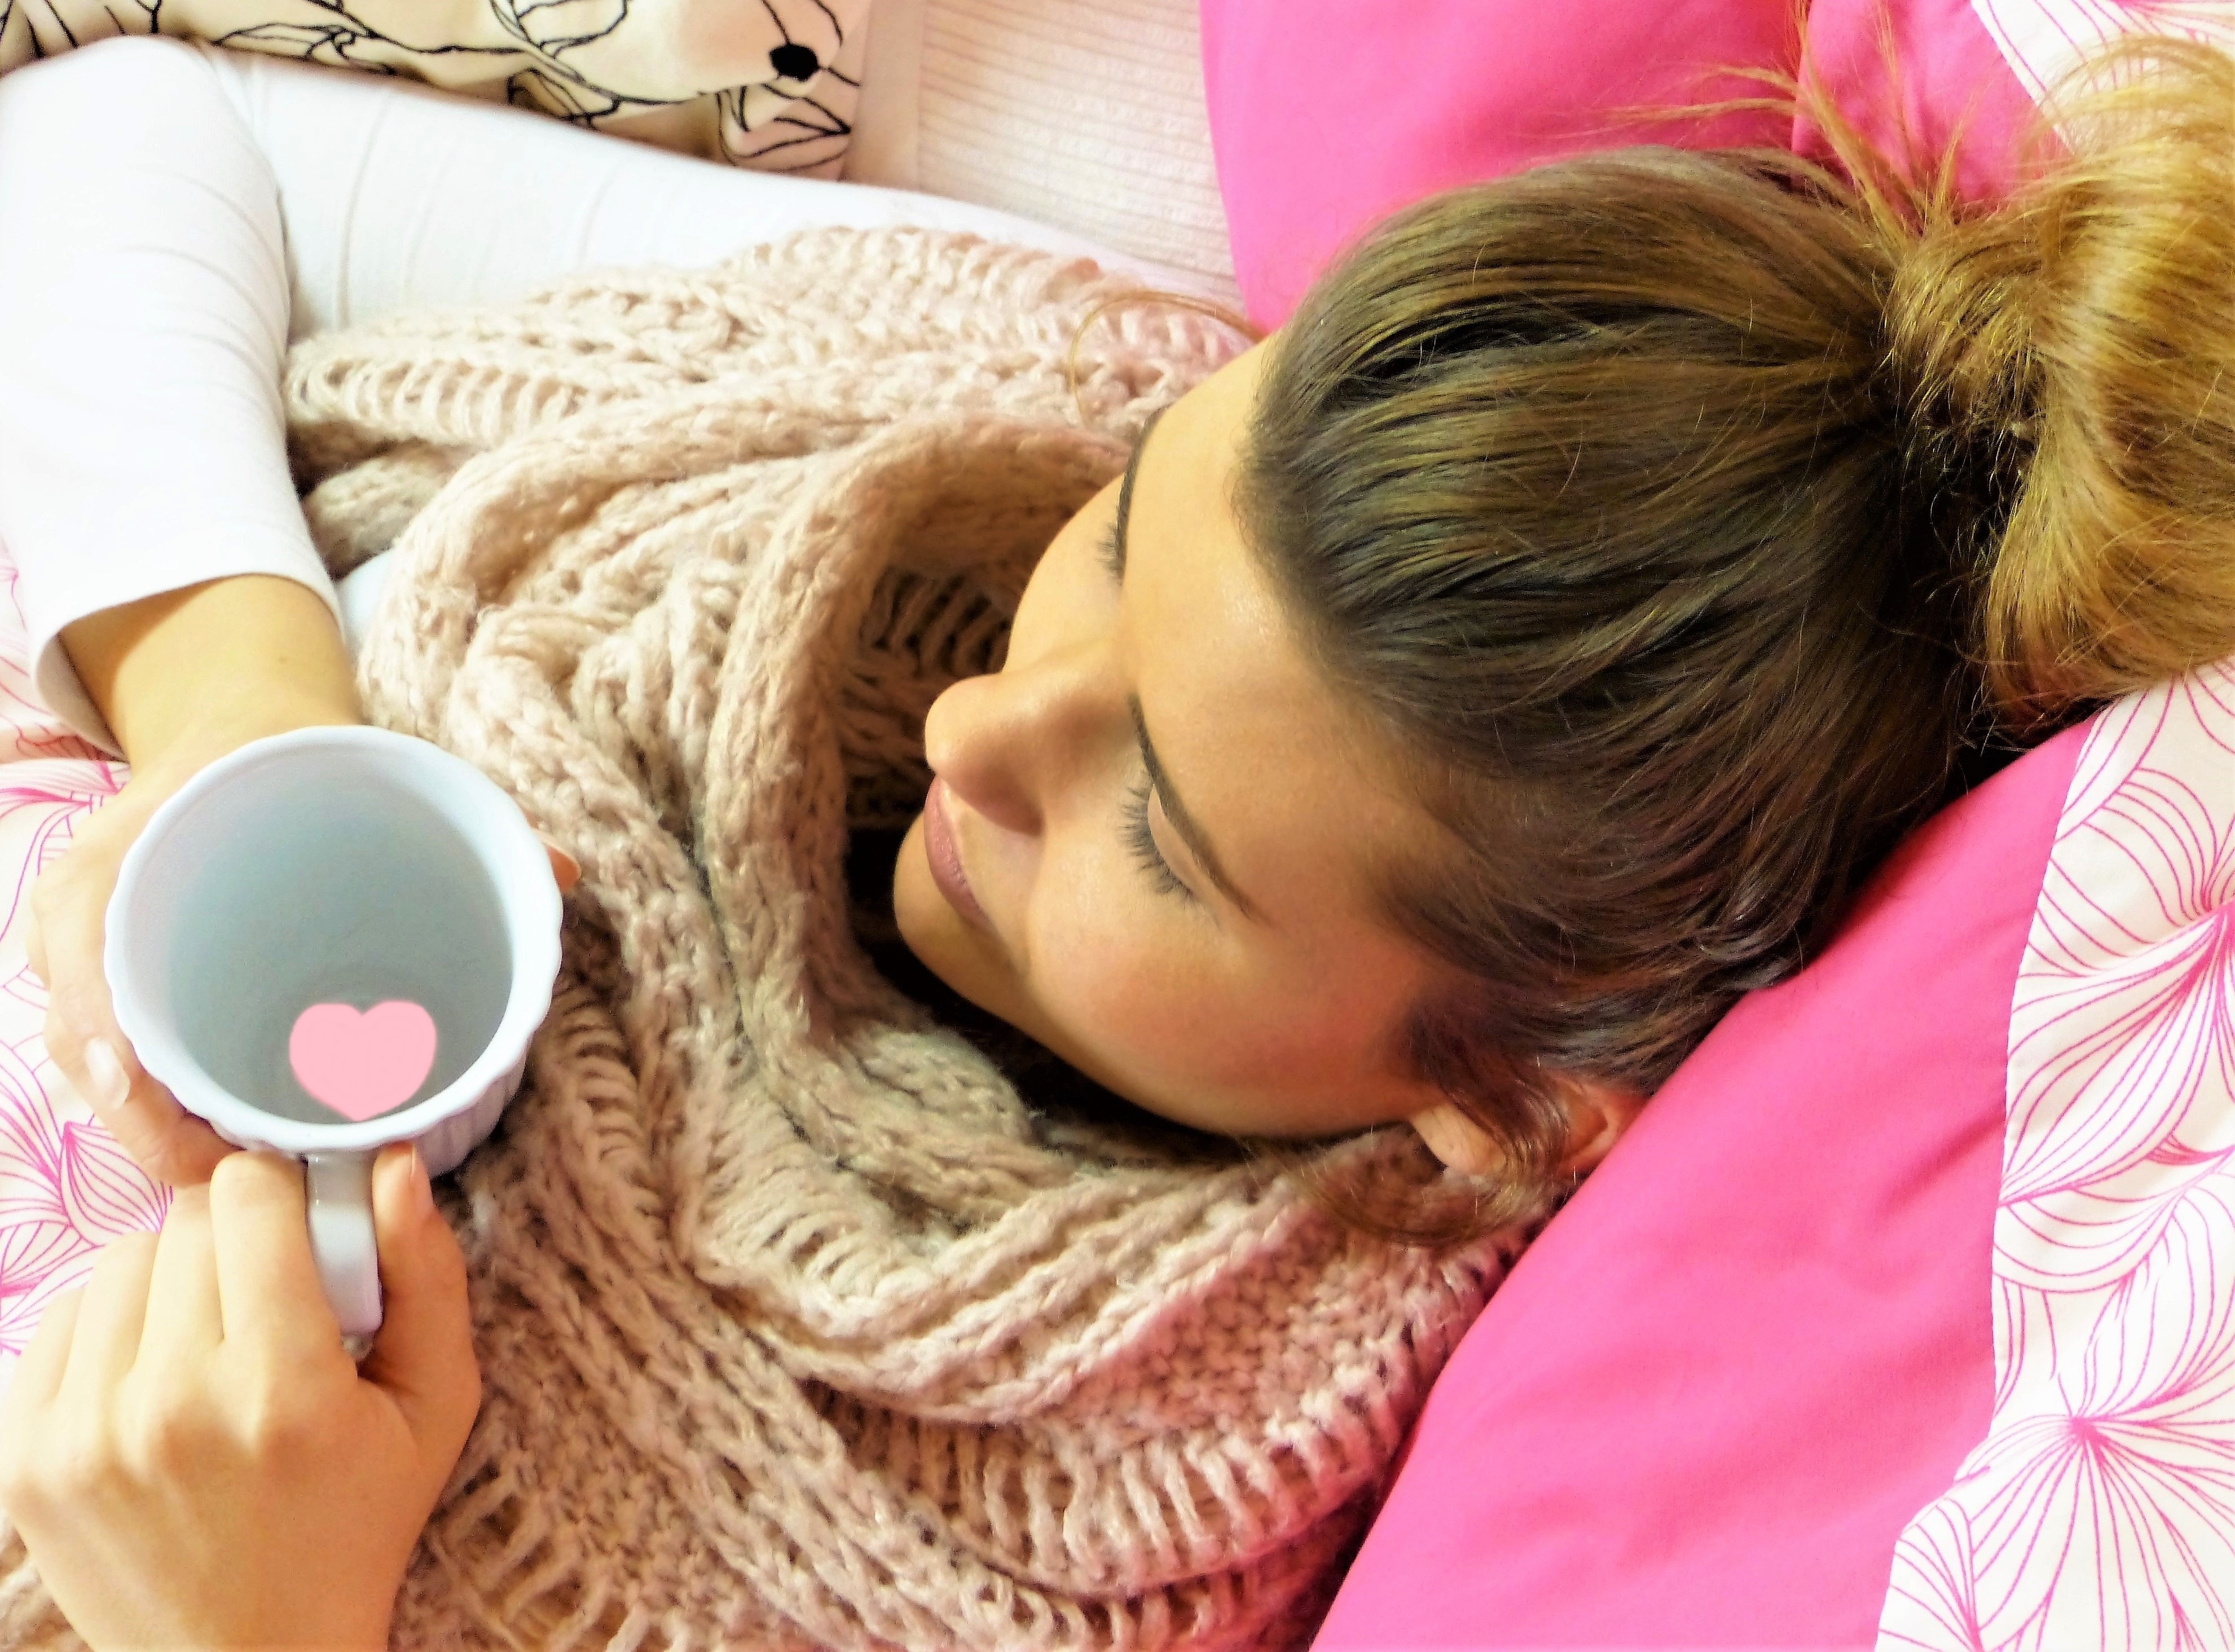
hand, person, cold, winter, girl, hair, warm, female, cup, love, heart, autumn, child, human, rest, ear, pink, healthy, pillow, scarf, hairstyle, knitting, family, art, sleep, mother, neck, head, skin, beauty, break, pain, organ, vitamins, young woman, depression, flu, ill, medical, donation, virus, at home, concerns, interaction, time out, concern, alternative medicine, maintain, human action, immune system, be healthy